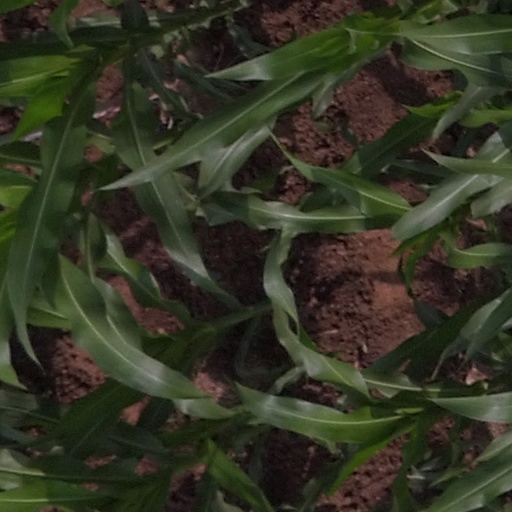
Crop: maize; corn